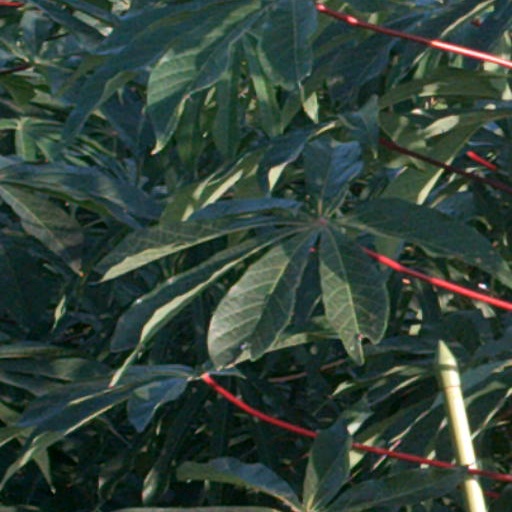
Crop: cassava